Georgia national rugby union team

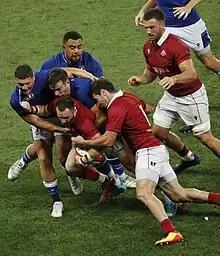
Georgia vs Italy, 2022

At 2011 Rugby World Cup, Georgia's Pool B included England, Argentina and Scotland, as well as local rivals Romania. Despite the close nature of their pool, Georgia were impressive in all matches, including a tight match against Scotland which was lost 15–6, thus missing a bonus point narrowly and a 41–10 loss against England, which featured a man-of-the-match performance by flanker Mamuka Gorgodze. Georgia went on to record only their second ever Rugby World Cup win against Romania, winning 25–9 with another man-of-the-match performance by Mamuka Gorgodze. Georgia finished their campaign with a strong showing against Argentina, leading 7–5 at half time before conceding 20 unanswered points to lose 25–7. Thus Georgia finished their campaign with 1 win and 3 losses.